Crazy Canucks

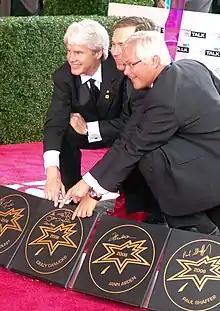
Three Crazy Canucks at the 2006 Canada's Walk of Fame ceremony (Read, Podborski, Irwin)

The Crazy Canucks was the nickname for a group of World Cup alpine ski racers from Canada who rose to prominence in the 1970s and 1980s. Jungle Jim Hunter, Dave Irwin, Dave Murray, Steve Podborski, and Ken Read earned themselves a reputation for fast and seemingly reckless skiing in the downhill event.